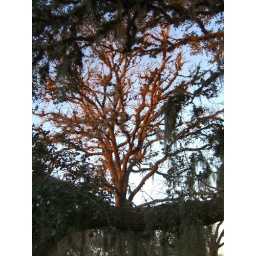
A tree in the back pasture at sunset.